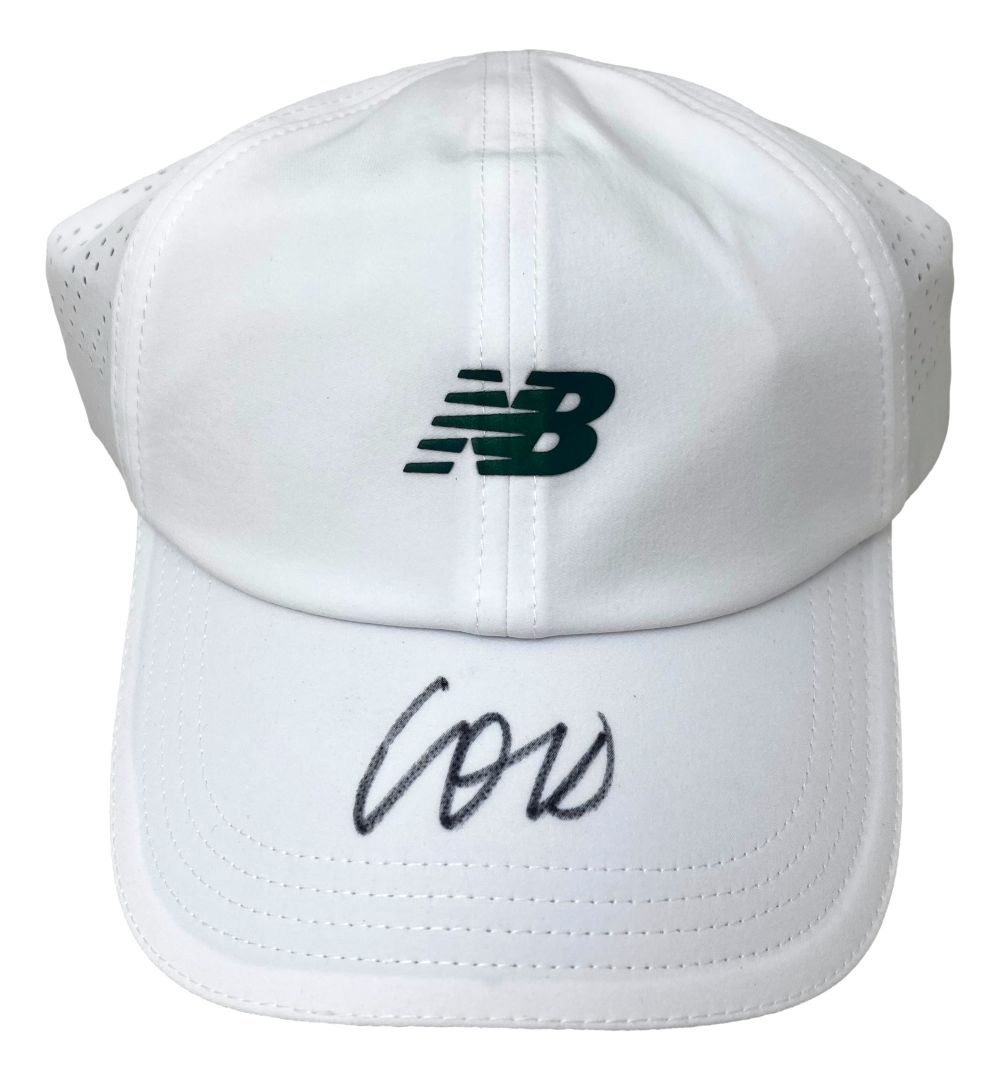
Coco Gauff Signed New Balance Adjustable Hat JSA
Brand: Sports Integrity
Featured is a Coco Gauff signed New Balance adjustable hat. This hat has been hand signed by Gauff and comes with the JSA hologram and certificate of authenticity. This hat would make a great addition to any sports memorabilia collection!
Category: Arts & Entertainment > Hobbies & Creative Arts > Collectibles > Sports Collectibles > Sports Fan Accessories > Hats